Roger McGuinn

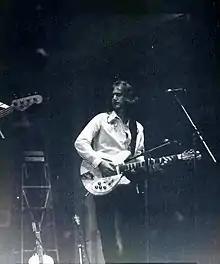
McGuinn with the Byrds at a concert held at Washington University in St. Louis (September 1972)

After "Mr. Tambourine Man" in 1965, "Turn! Turn! Turn!", written by Pete Seeger with the lyrics drawn from Ecclesiastes in the Old Testament, was the Byrds' second Number One success in late 1965. In 1966, “Eight Miles High” peaked at no. 14 on the U.S. charts, achieving enduring classic status, even though the song was subject to a U.S. radio ban due to its alleged reference to recreational drug use. 1967 found the Byrds sliding still further in the charts, with “So You Want to Be a Rock 'n' Roll Star” which peaked at no. 29. “My Back Pages”, another Bob Dylan cover, was released later the same year and was to be their last top 40 hit. In 1969, McGuinn's solo version of the "Ballad of Easy Rider" appeared in the film "Easy Rider", while a full-band version was the title track for the album released later that year. McGuinn also performed a cover of Bob Dylan's "It's Alright, Ma (I'm Only Bleeding)" for the "Easy Rider" soundtrack. 1970's "Untitled" album featured a 16-minute version of the Byrds' 1966 hit "Eight Miles High", with all four members taking extended solos representative of the "jam-band" style of playing popular during that period.